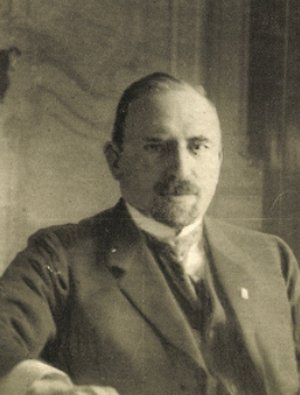
Le Ministre des Affaires étrangères de Hongrie est un membre du gouvernement hongrois et dirige le ministère des Affaires étrangères. L'actuel ministre des Affaires étrangères est Péter Szijjártó.